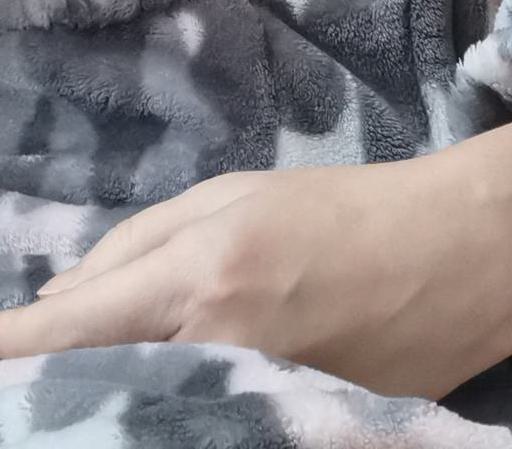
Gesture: no_gesture